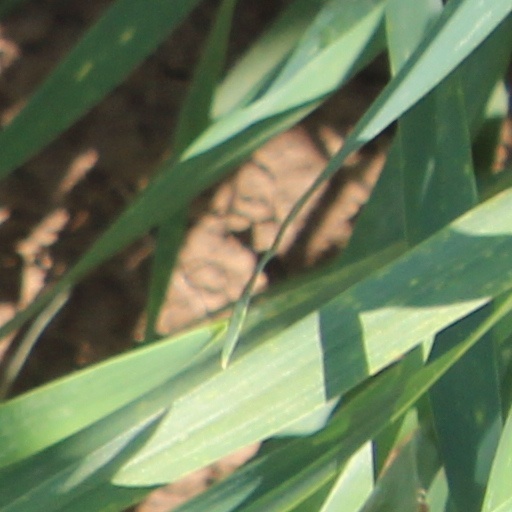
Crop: wheat